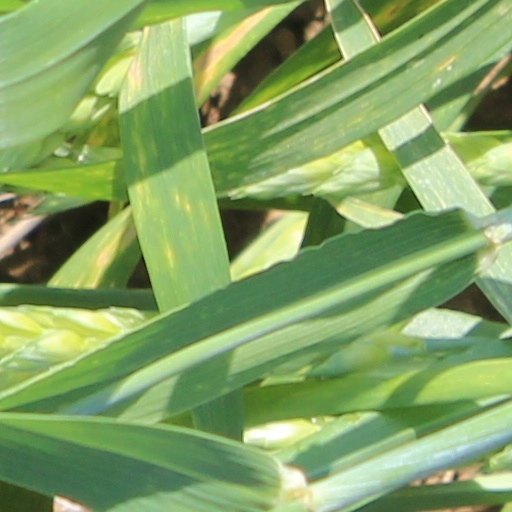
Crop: wheat